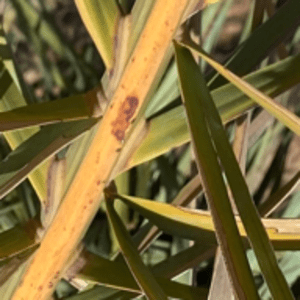
Label: Rachis Blight